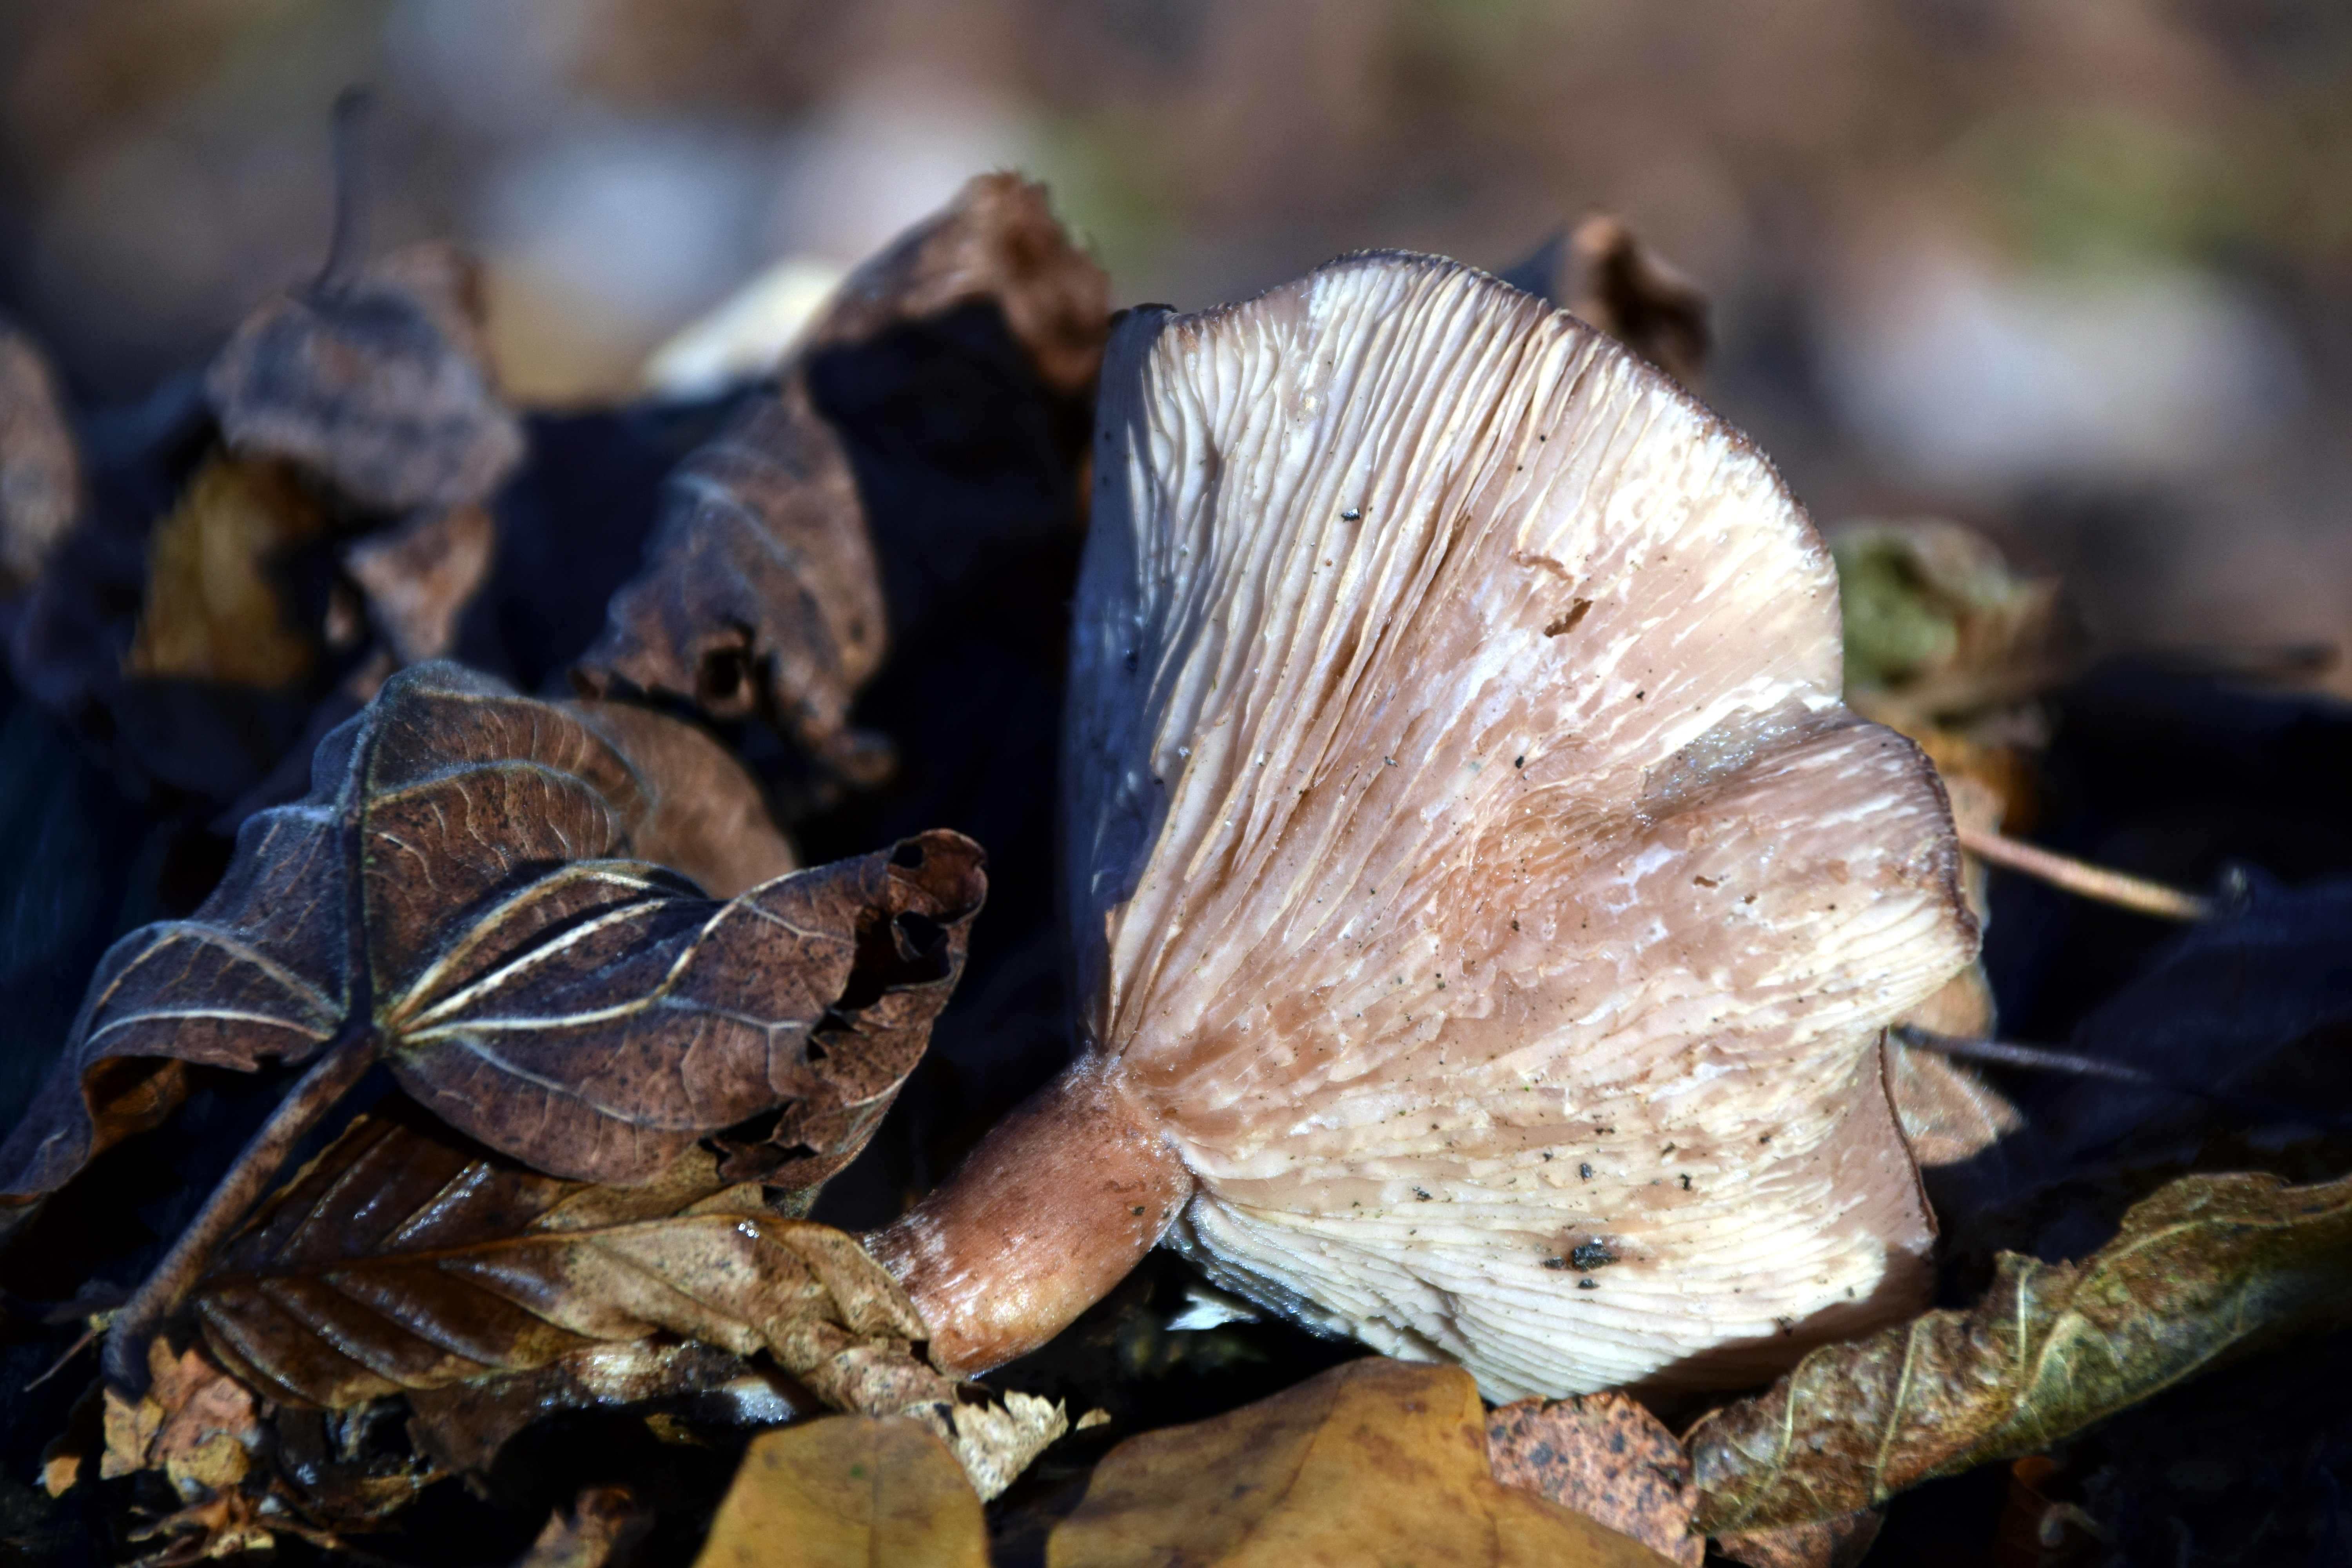
tree, nature, forest, wood, photography, leaf, flower, dry, wildlife, autumn, brown, mushroom, close, flora, fauna, close up, forest floor, leaves, moist, fall foliage, forest mushroom, macro photography, lamellar